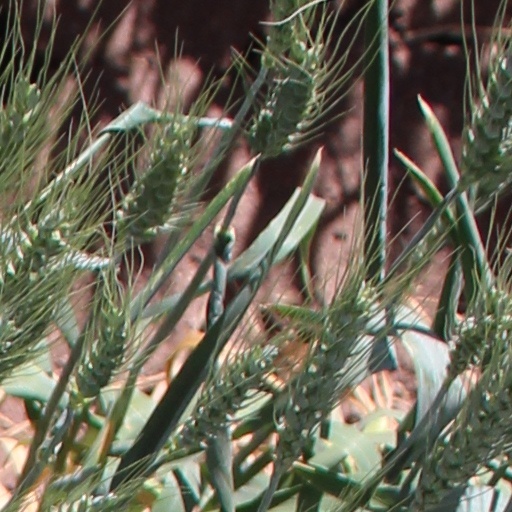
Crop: wheat